Muriel Stuart (dancer)

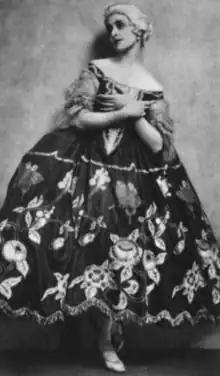
Muriel Stuart, in costume and wig, from a 1921 publication.

Muriel Stuart (born Muriel Mary Stuart Popper; December 13, 1900 – January 29, 1991) was an English-born dancer and dance educator, based in the United States. She trained with Anna Pavlova, and taught at the School of American Ballet.